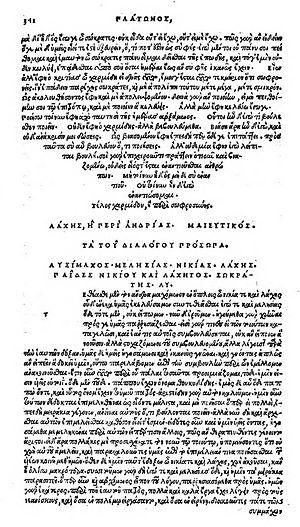
Le Lachès est un dialogue de Platon sur le courage. Les dialogues de jeunesse de Platon, qu'on appelle dialogues socratiques, tant ils sont imprégnés de la pensée de son maître, sont des dialogues qui cherchent à définir certaines vertus morales. Athénée reproche à Platon d’attaquer la réputation de Mélésias, qui s'opposa aux vues politiques de Périclès, et Lysimaque, fils d'Aristide : il dit qu'ils déshonoraient la vertu de leurs pères.